Guy Fawkes Night

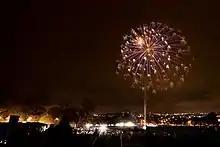
Spectators watch a fireworks display in November 2014

Organised entertainments also became popular in the late 19th century, and 20th-century pyrotechnic manufacturers renamed Guy Fawkes Day as Firework Night. Sales of fireworks dwindled somewhat during the First World War, but resumed in the following peace. At the start of the Second World War celebrations were again suspended, resuming in November 1945. For many families, Guy Fawkes Night became a domestic celebration, and children often congregated on street corners, accompanied by their own effigy of Guy Fawkes. This was sometimes ornately dressed and sometimes a barely recognisable bundle of rags stuffed with whatever filling was suitable. A survey found that in 1981 about 23 per cent of Sheffield schoolchildren made Guys, sometimes weeks before the event. Collecting money was a popular reason for their creation, the children taking their effigy from door to door, or displaying it on street corners. But mainly, they were built to go on the bonfire, itself sometimes comprising wood stolen from other pyres—"an acceptable convention" that helped bolster another November tradition, Mischief Night. Rival gangs competed to see who could build the largest, sometimes even burning the wood collected by their opponents; in 1954 the "Yorkshire Post" reported on fires late in September, a situation that forced the authorities to remove latent piles of wood for safety reasons. Lately, however, the custom of begging for a "penny for the Guy" has almost completely disappeared. In contrast, some older customs still survive; in Ottery St Mary residents run through the streets carrying flaming tar barrels, and since 1679 Lewes has been the setting of some of England's most extravagant 5 November celebrations, the Lewes Bonfire.